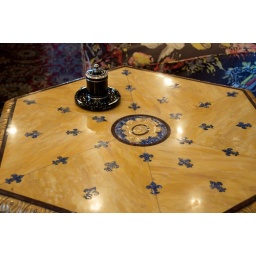
A really nice marble table in the great room. Not sure what the black thing is, but it sure looks pretty.